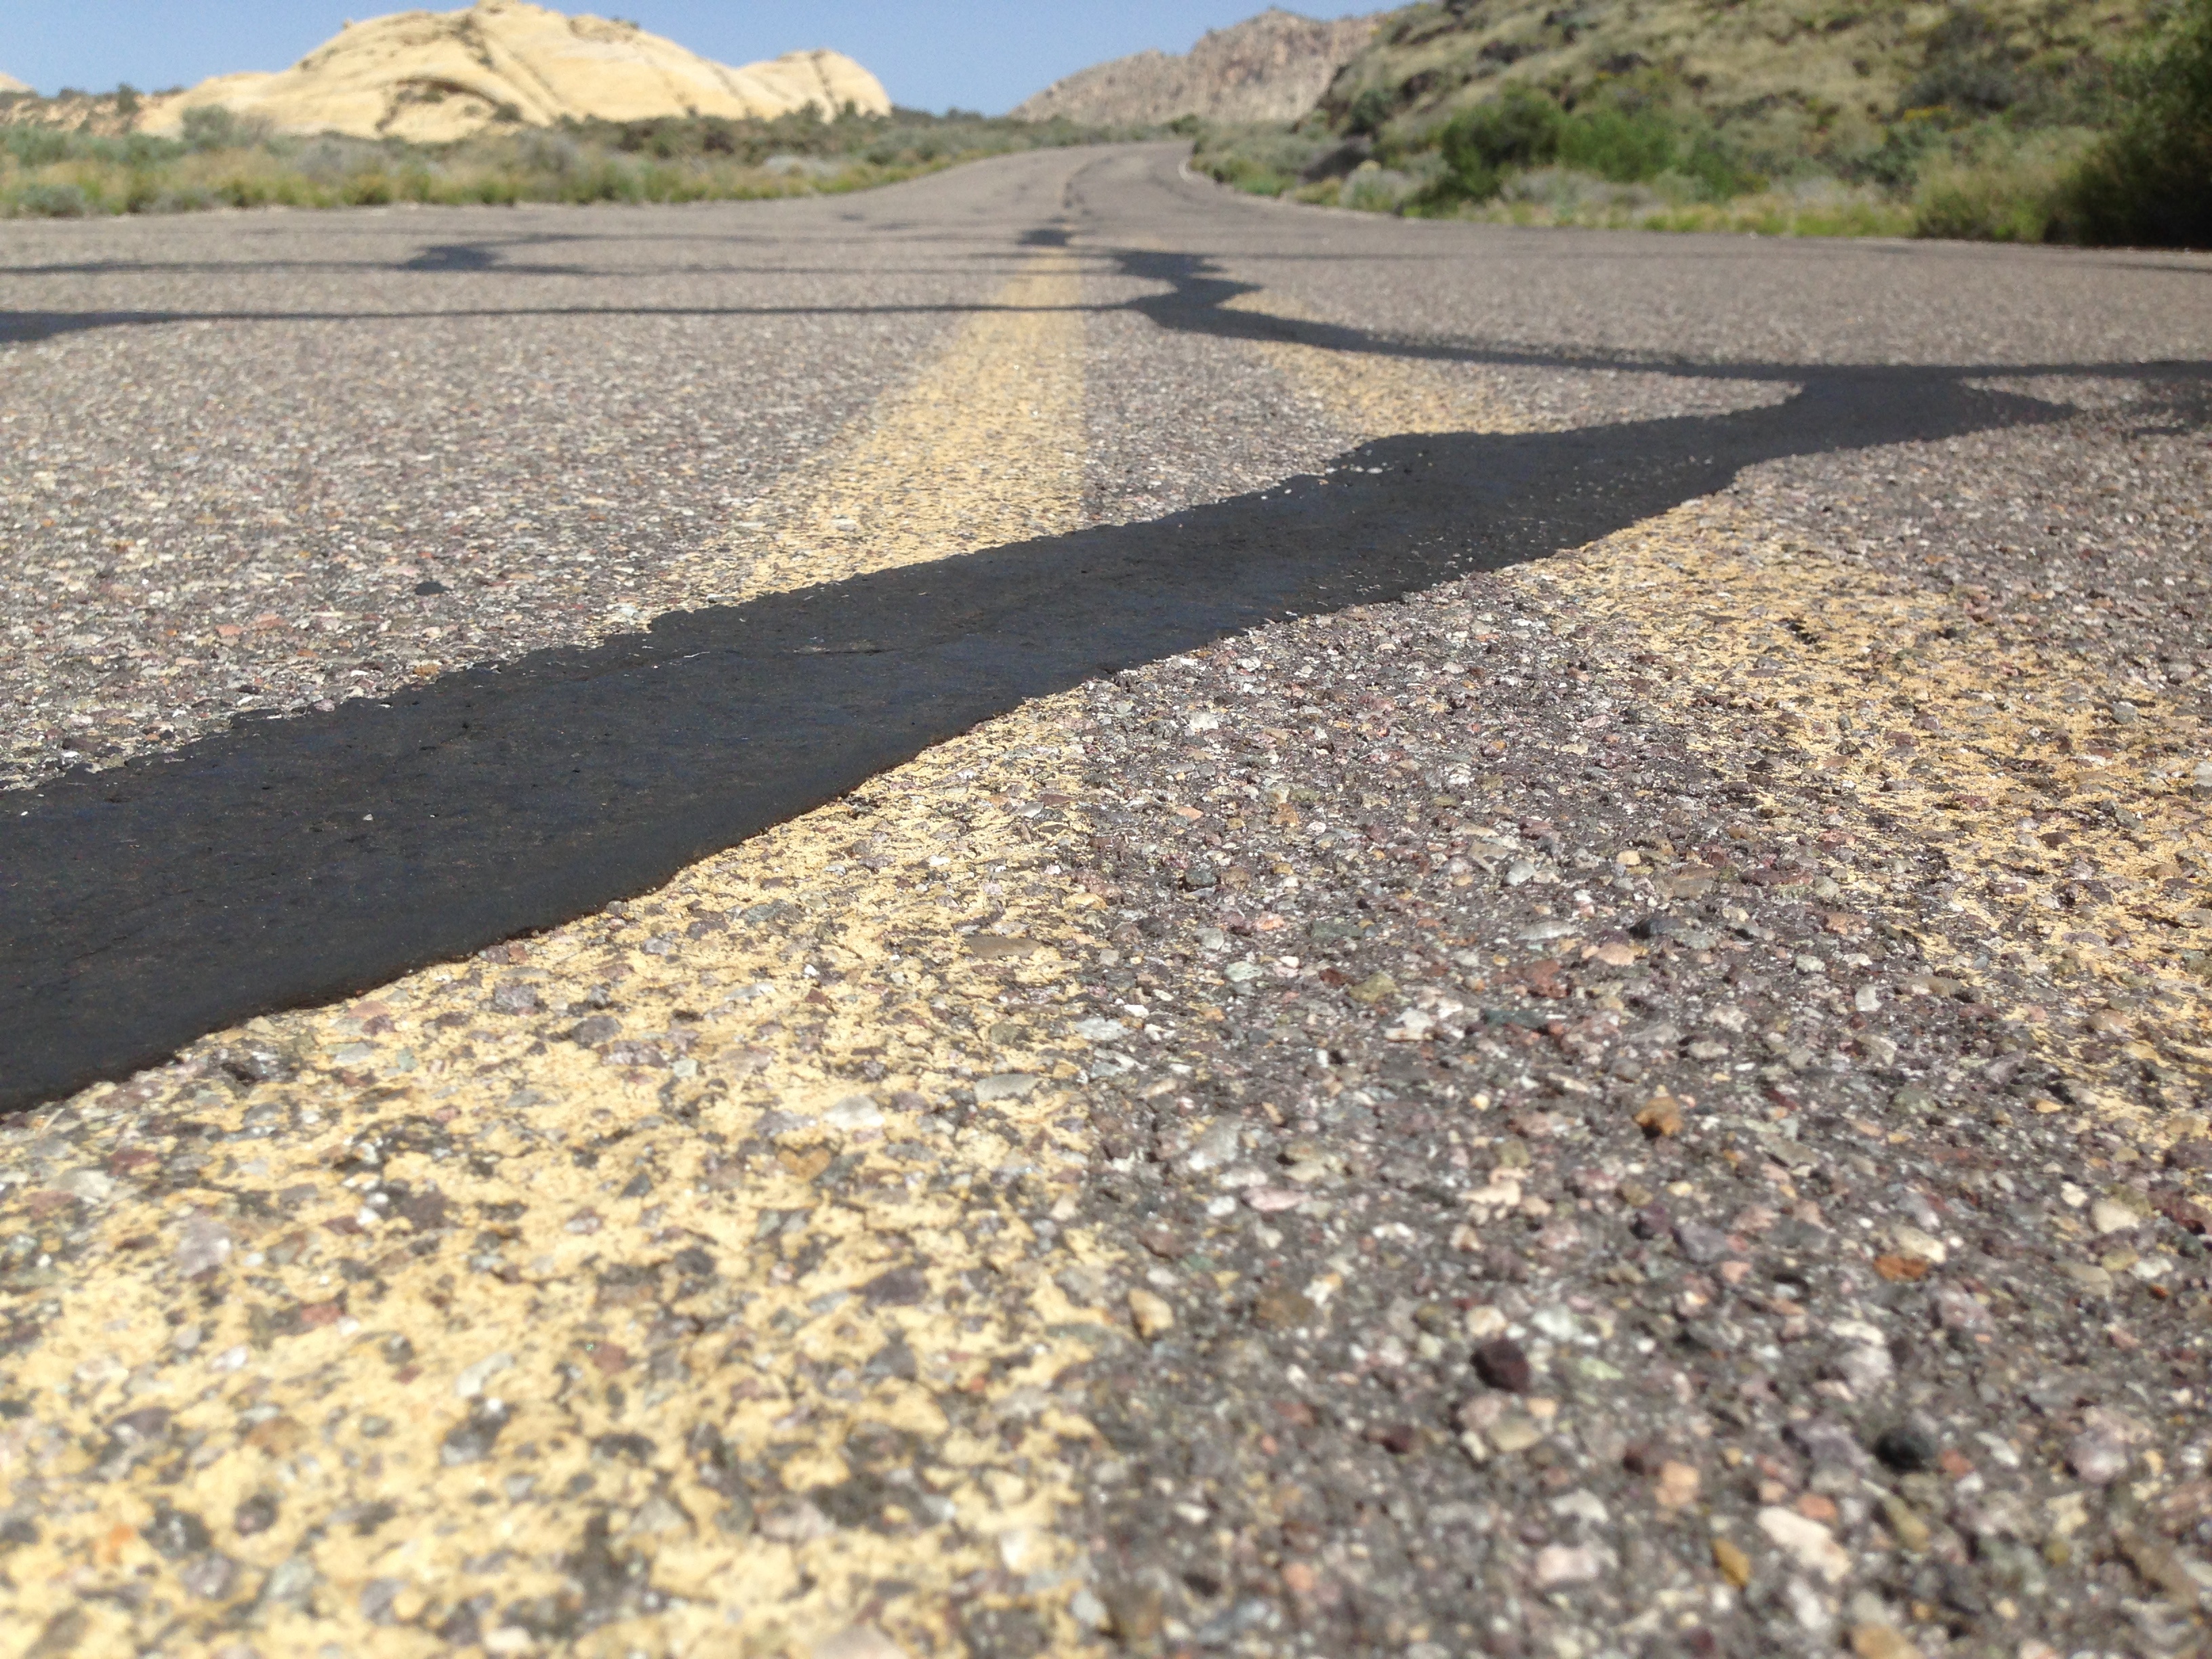
sand, road, asphalt, walkway, soil, material, geology, gravel, infrastructure, bellyontheroad, road surface